Laroche-Migennes station

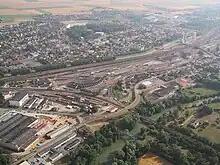

Laroche-Migennes station (French: "Gare de Laroche-Migennes") is a railway station serving the towns Migennes and Laroche-Saint-Cydroine, Yonne department, central France. It lies at the junction of the Paris–Marseille railway with the Laroche-Migennes–Cosne railway. The station is served by regional trains towards Dijon, Paris, Auxerre, Corbigny and Avallon.